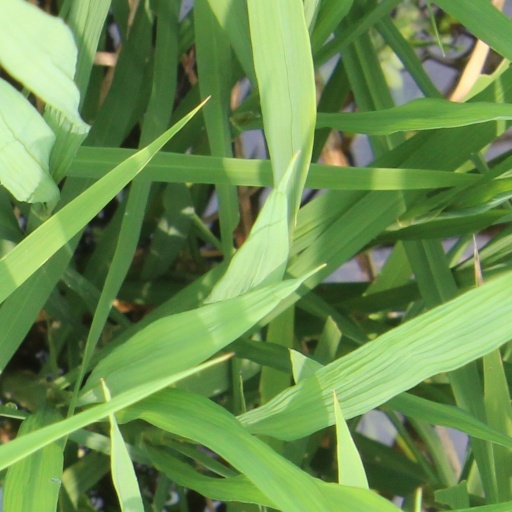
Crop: rice